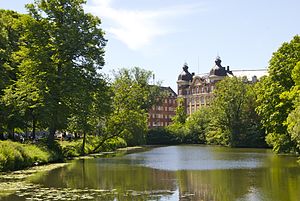
Købstædernes Forsikring
Et glimt af selskabets hovedsæde
Købstædernes Forsikring er grundlagt 1761 og er dermed et af de ældste eksisterende forsikringsselskaber i Danmark. Forsikringsselskabet var en del af statsadministrationen i tiden frem til 1870, hvor selskabet blev privatiseret.